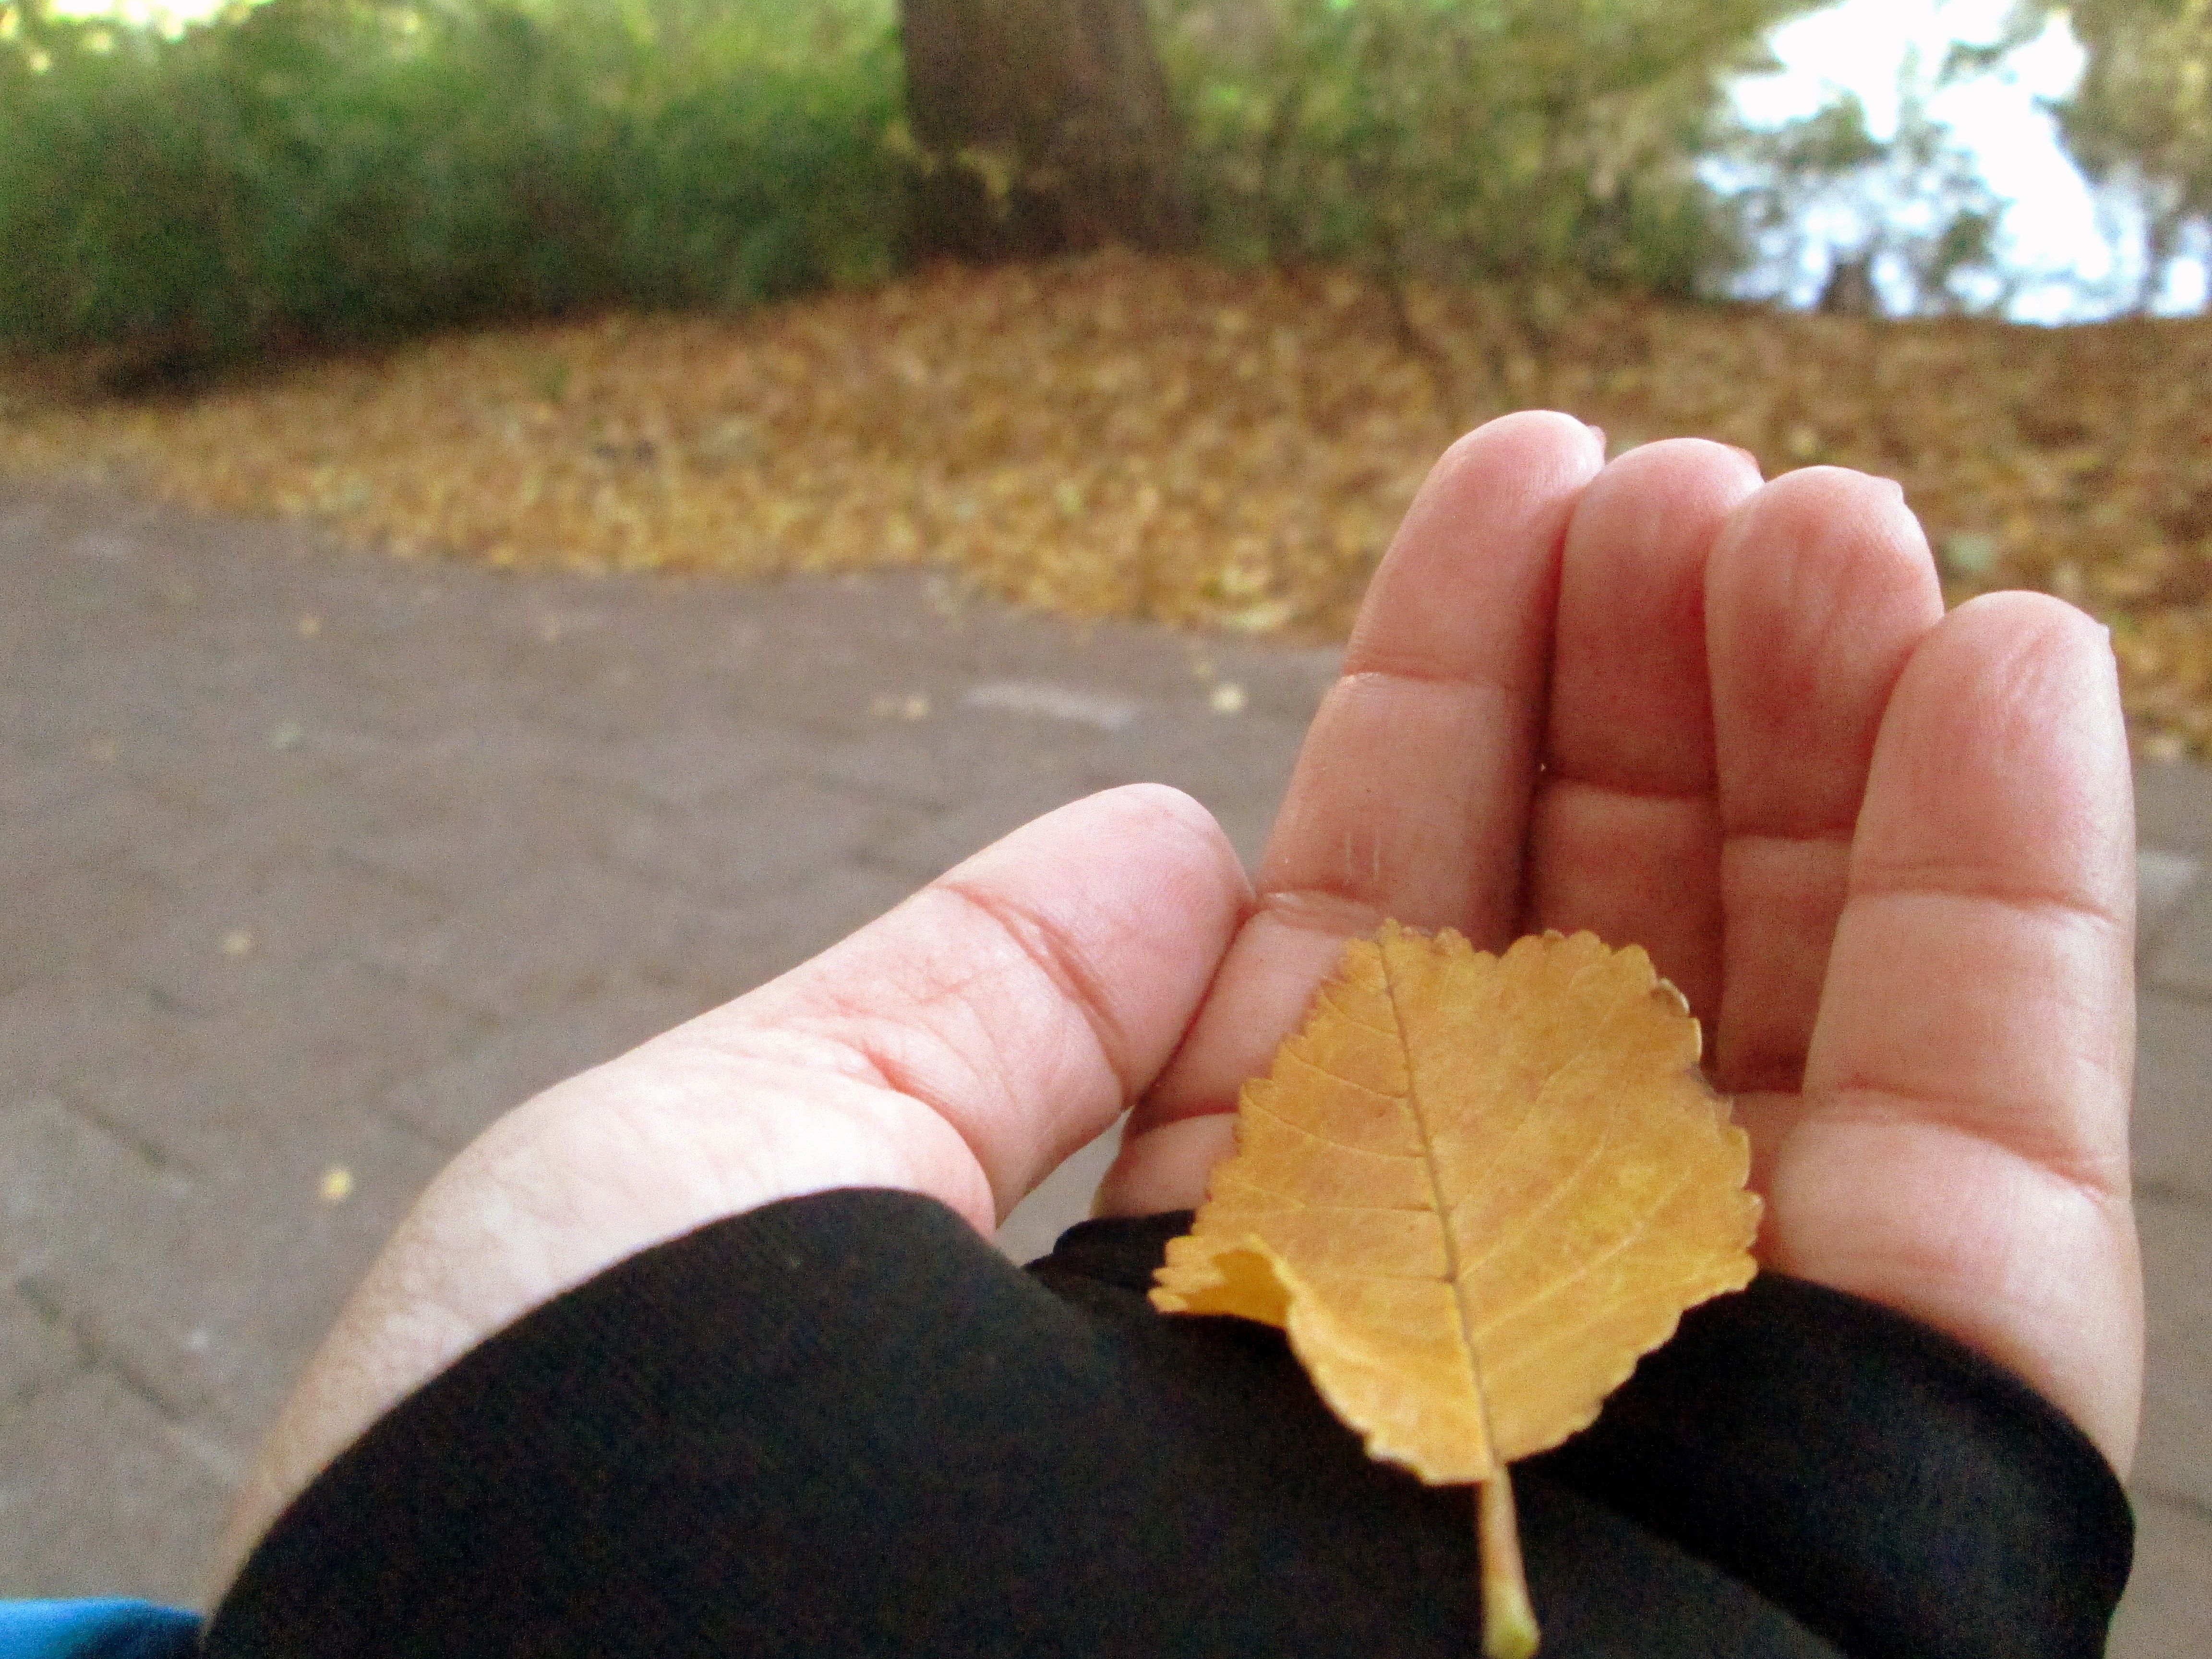
hand, tree, plant, leaf, flower, finger, produce, autumn, soil, yellow, beautiful